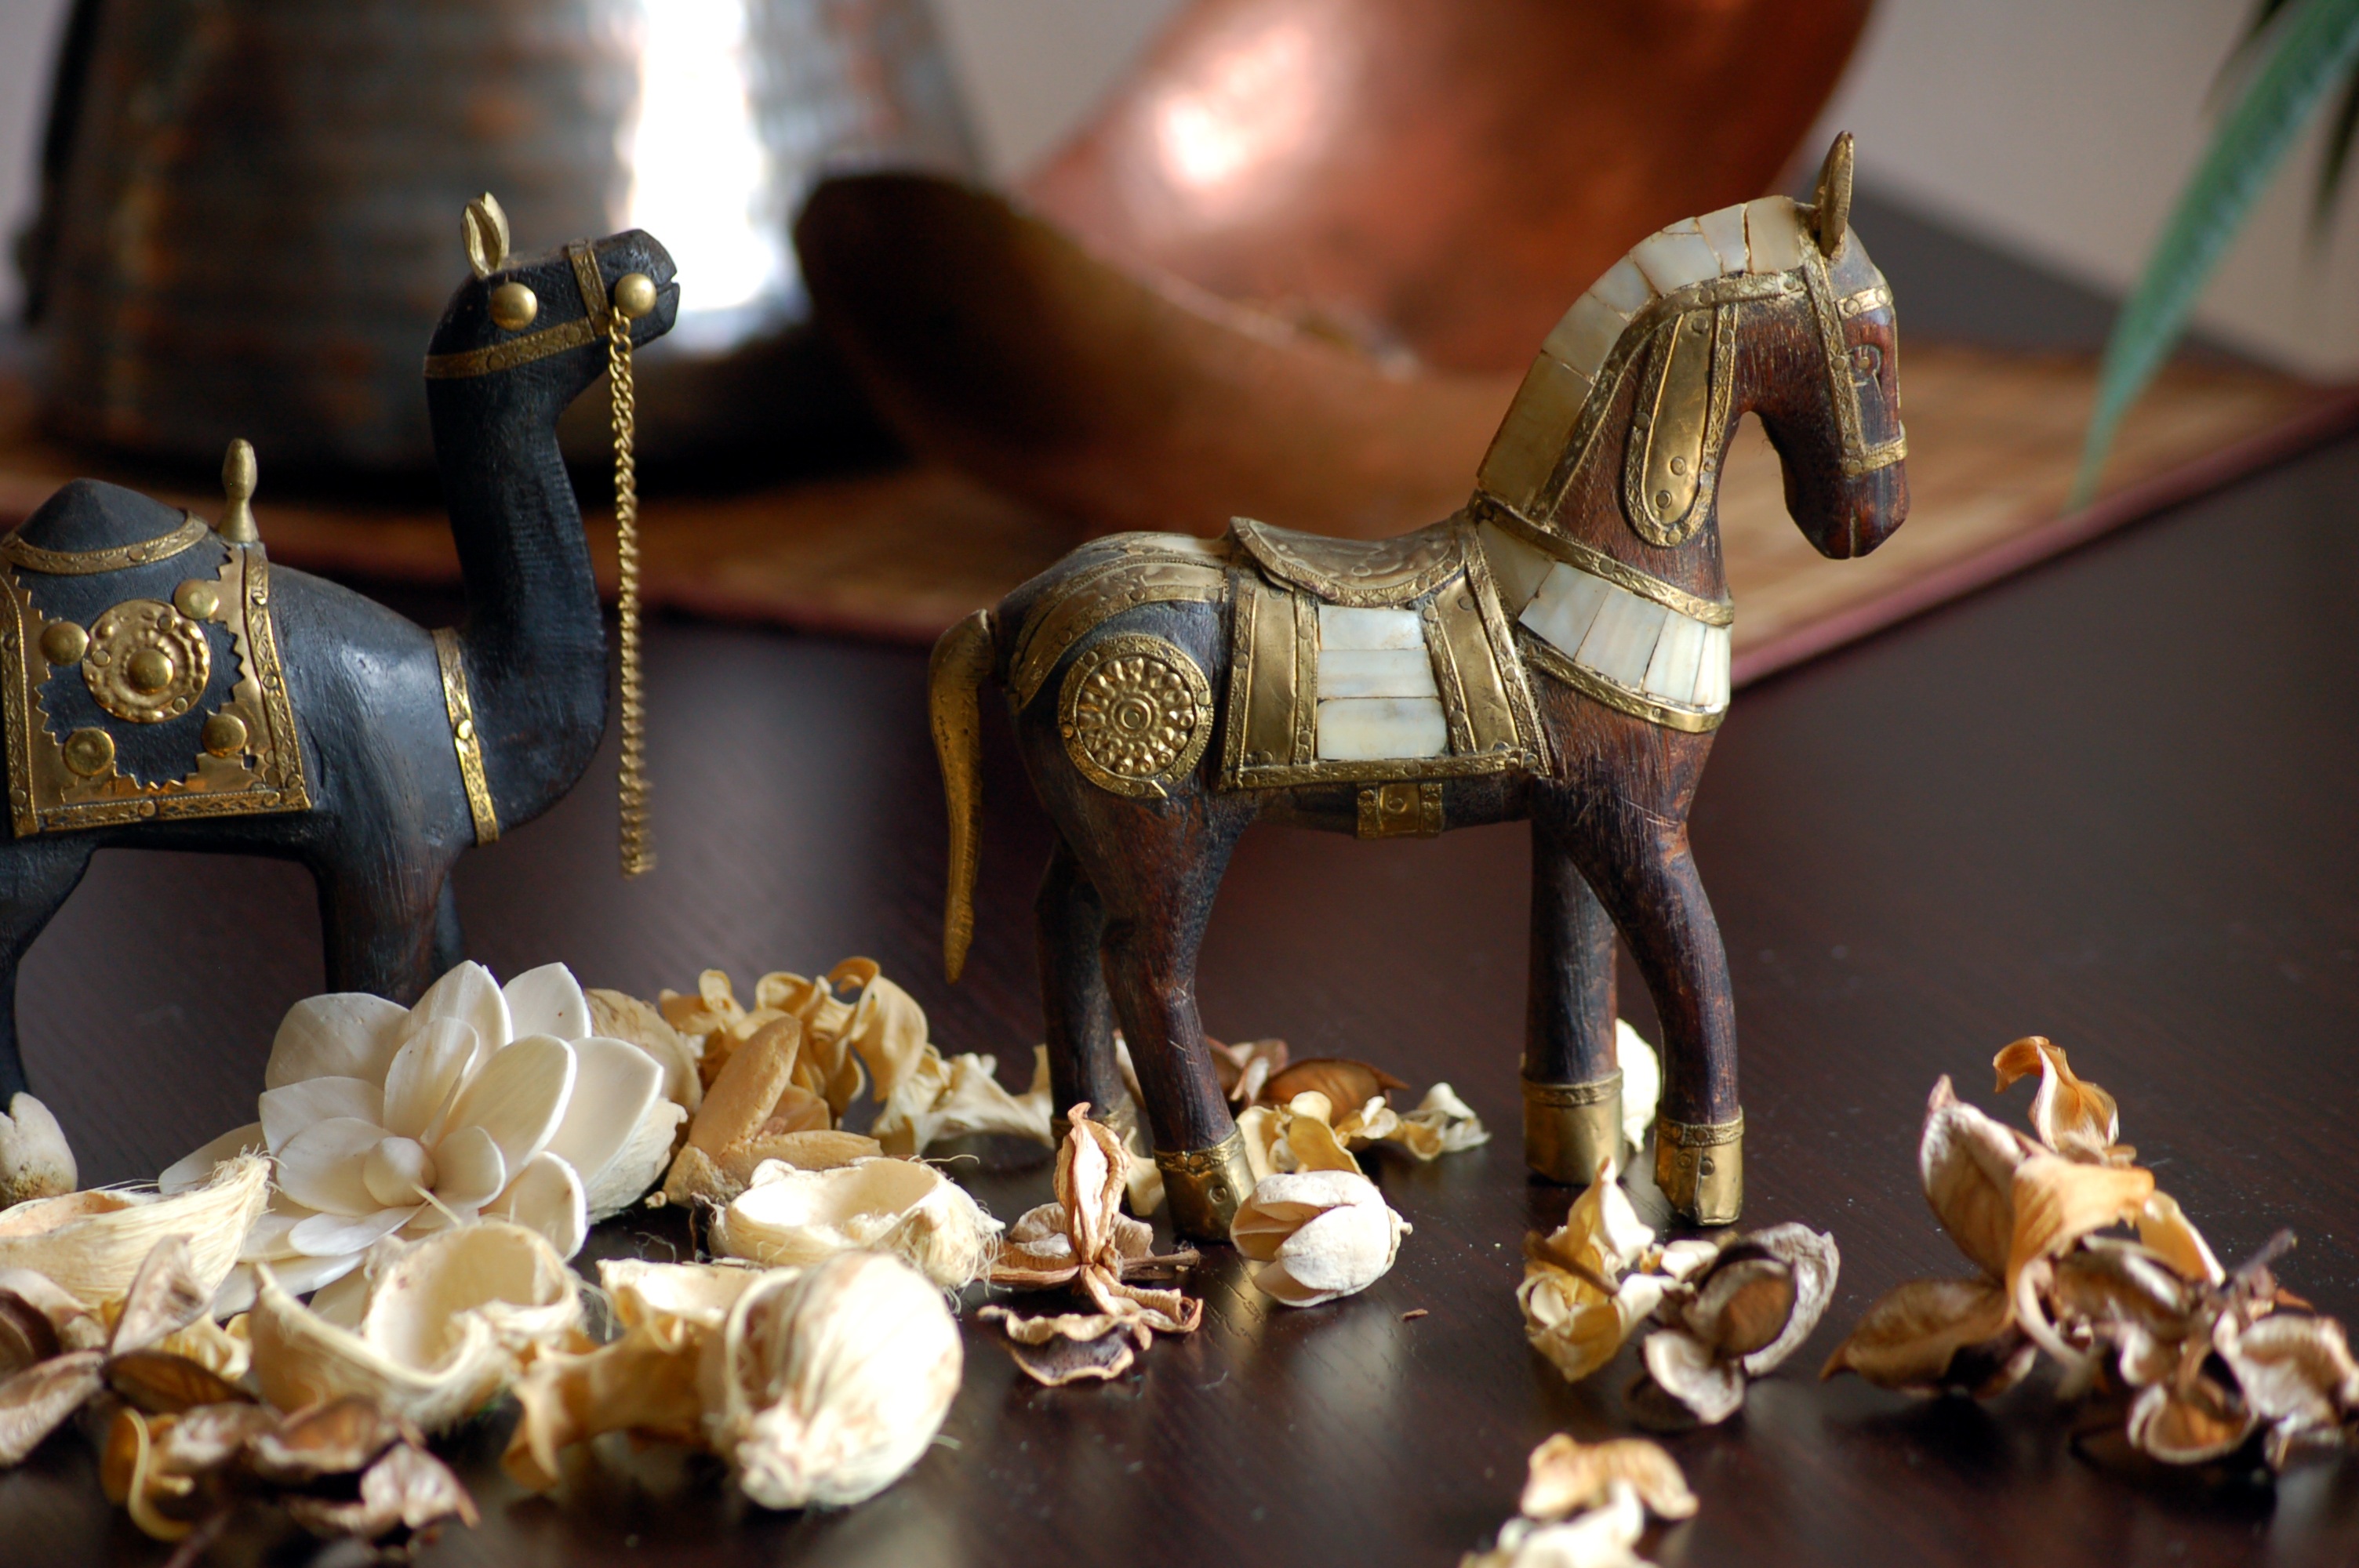
statue, mystery, symbol, astrology, art, figurine, carving, mythology, scorpio, esoteric, horoscope, astrological, ancient history, zodiac